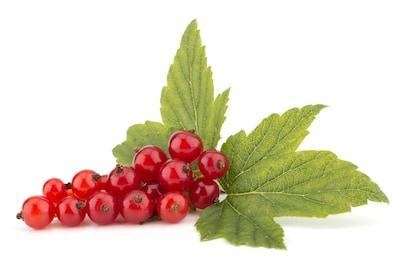
Label: redcurrant